High Flight

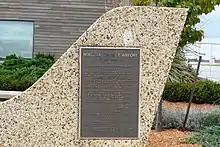
A plaque at St. Catharines/Niagara District Airport commemorates J G. Magee Jr.

The poem has been set to music by several composers, including by John Denver and Lee Holdridge as performed on the Bob Hope television show and is included in his 1983 album "It's About Time" and by Christopher Marshall, whose composition was commissioned for and premiered by The Orlando Chorale with saxophonist George Weremchuk (Orlando, Florida) in March 2009, under the direction of Gregory Ruffer. The first performance of a setting of words, known as "Even Such Is Time", from Fauré’s Requiem, plus additional non-liturgical texts that included "High Flight", was performed by the Nantwich Choral Society, conducted by John Naylor, on Saturday 26 March 2011, in St Mary's Church, Nantwich, Cheshire. The music was written by Andrew Mildinhall, the former organist at the church, who accompanied the performance with the Northern Concordia Orchestra.